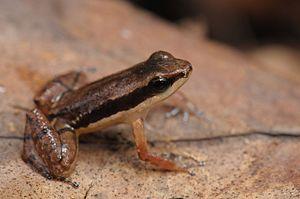
Allobates olfersioides est une espèce d'amphibiens de la famille des Aromobatidae.